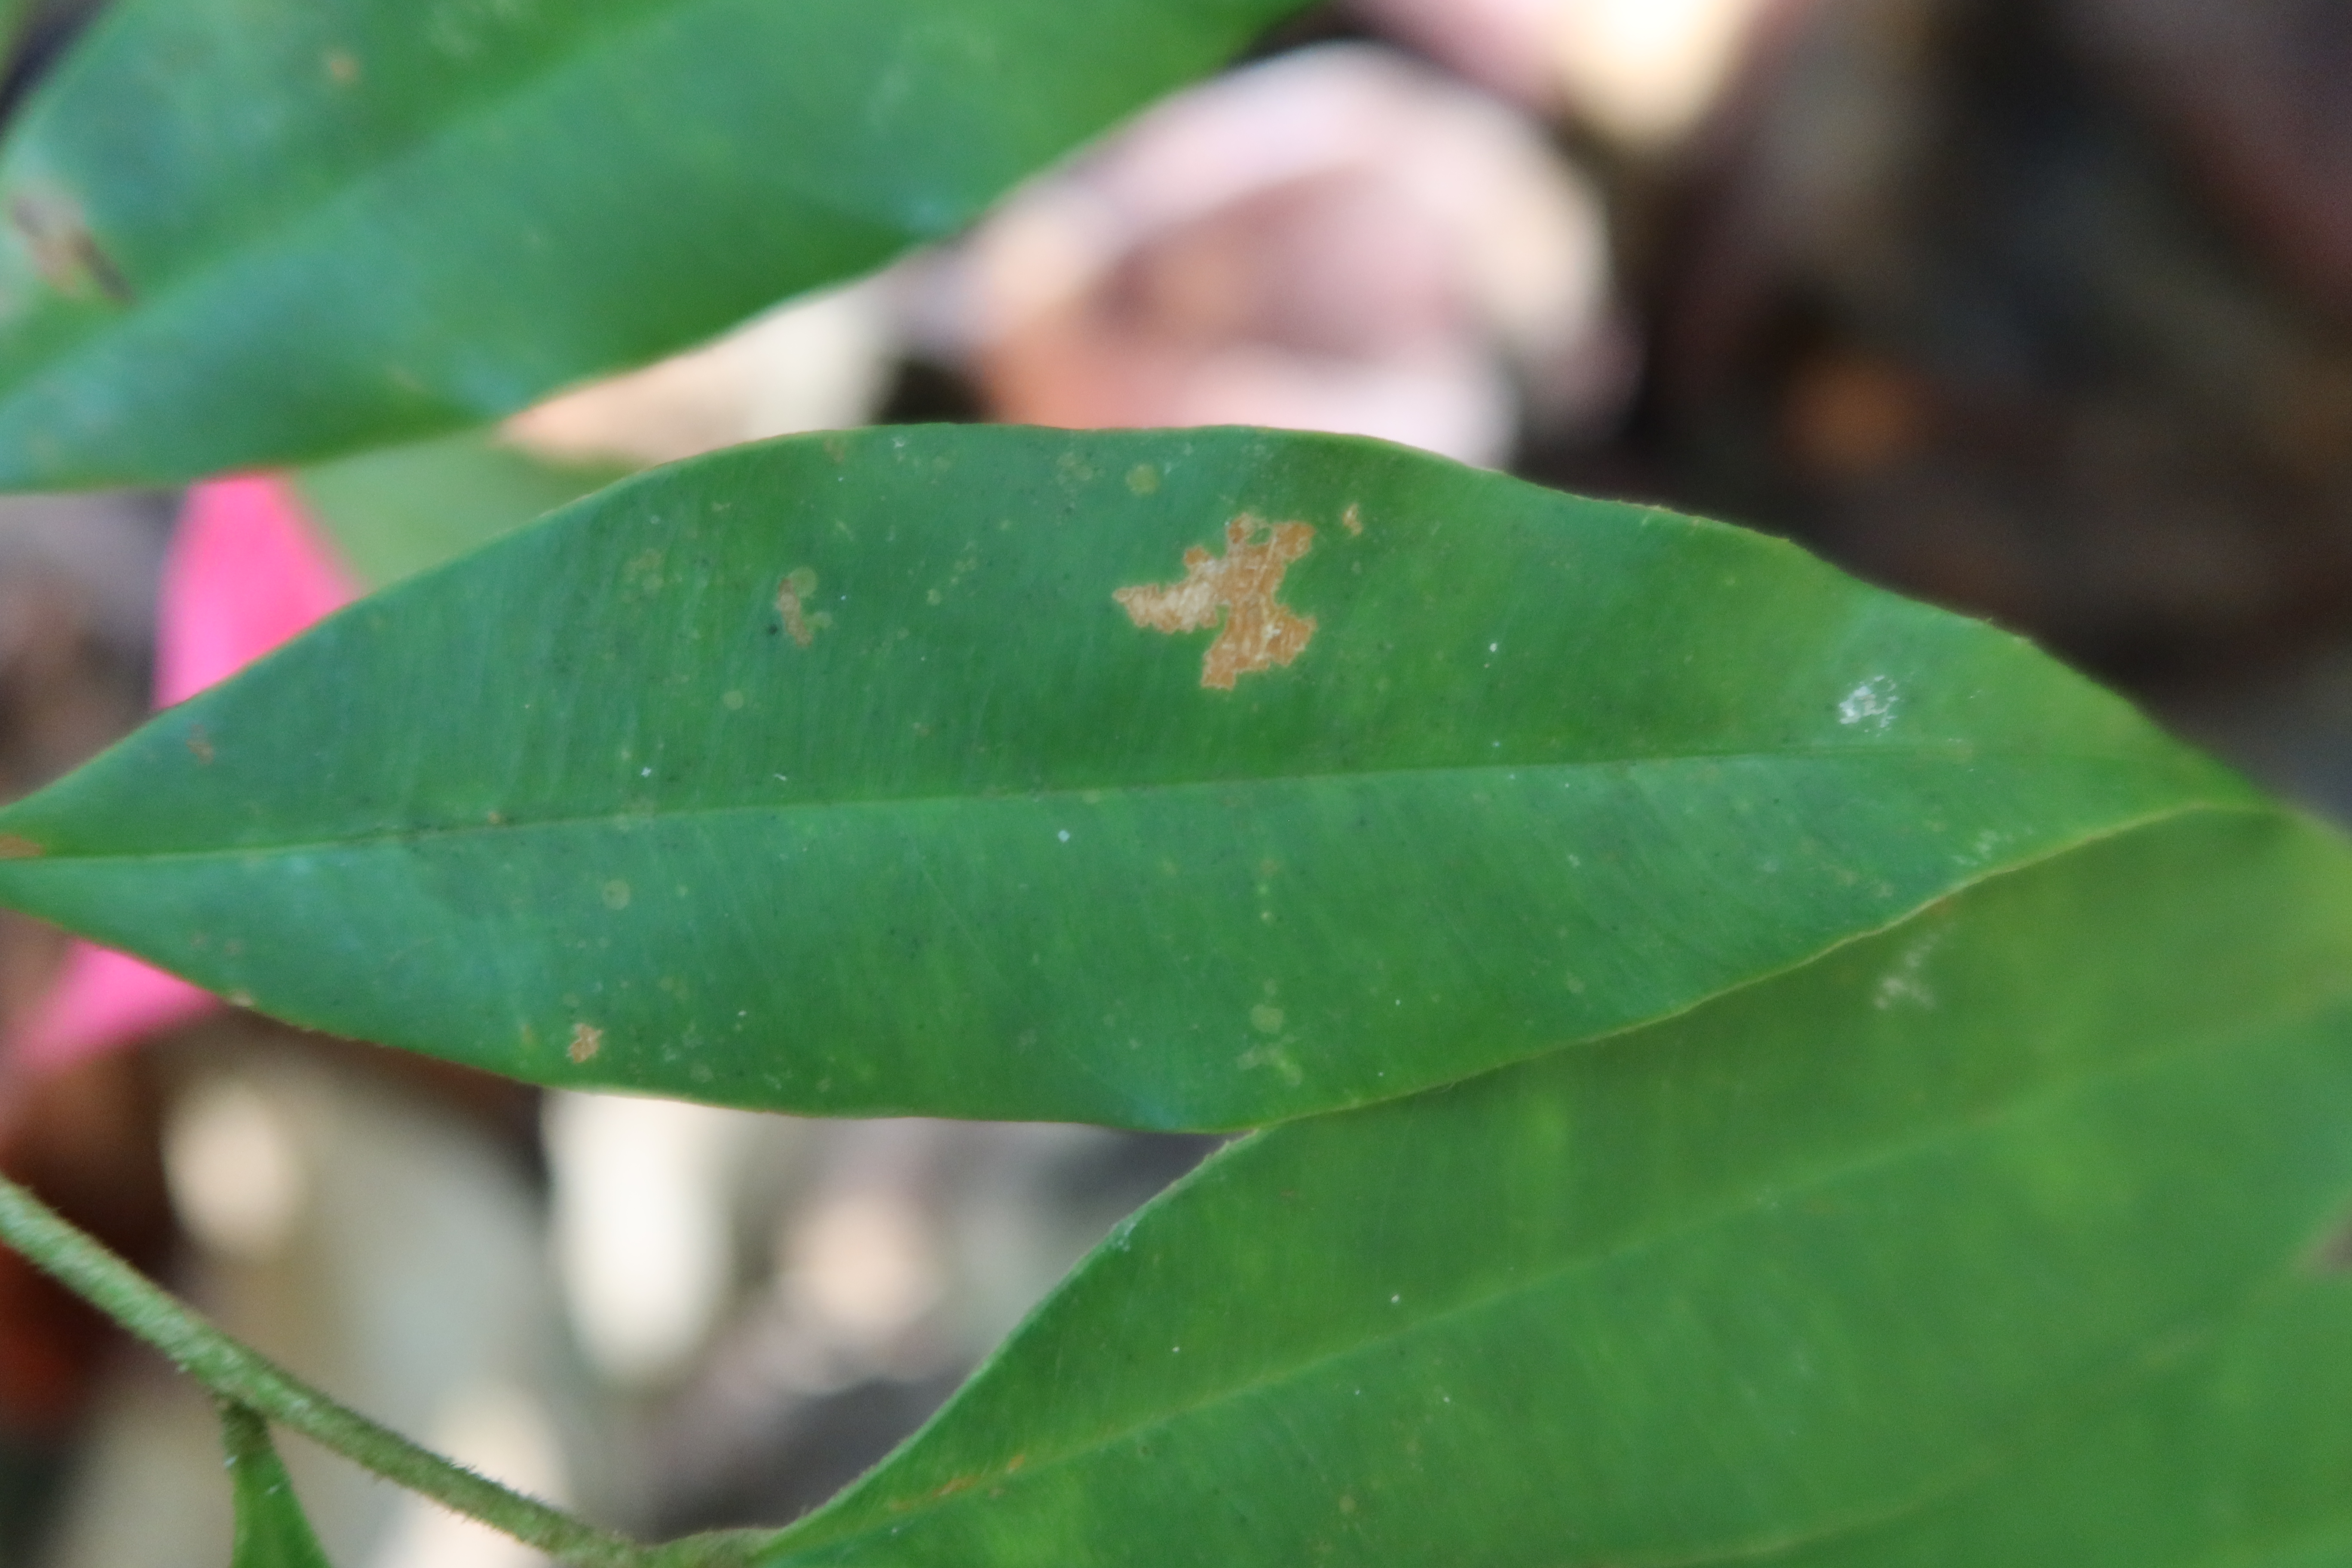
Label: Brown spots